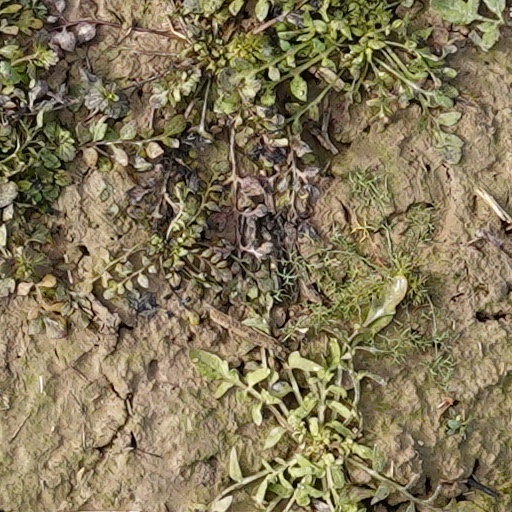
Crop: wheat